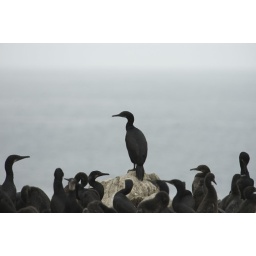
Up on the bird rock in Point Lobos just north of the Big Sur